Antonia Minor

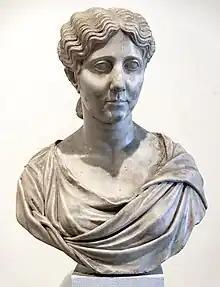
Antonia Minor in Museo Archeologico Nazionale of Venice, second half of the 1st century AD

She was born in Athens, and after 36 BC was taken to Rome by her mother with her siblings. She was the youngest of five. Her mother had three children, named Claudia Marcella Major, Claudia Marcella Minor, and Marcus Claudius Marcellus, from her first marriage and another daughter, named Antonia Major, by the same father (Mark Antony). Antonia never knew her father; Mark Antony divorced her mother in 32 BC and committed suicide in 30 BC.